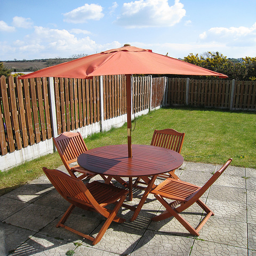
A patio table surrounded by chairs on a patio.
a wooden table with 4 chairs and an umbrella

wooden patio set with umbrella in a backyard
A table with umbrella and chairs sits on a patio.
Patio table with umbrella surrounded by chairs in the back yeard